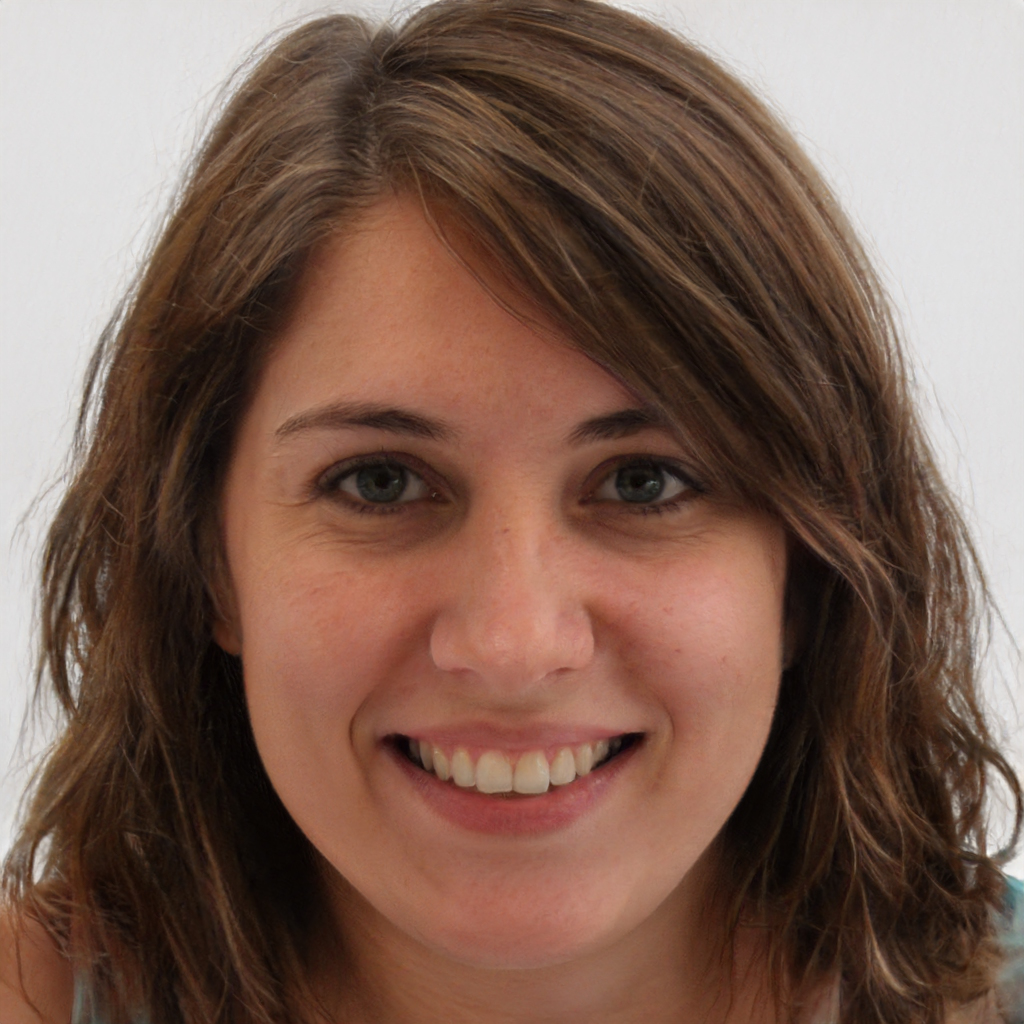
Label: No Watermark